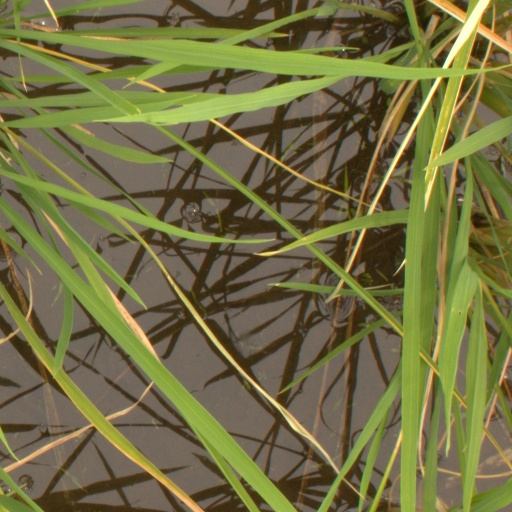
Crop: rice